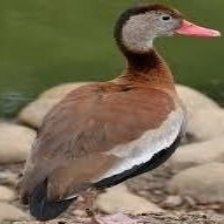
Species: SPOTTED WHISTLING DUCK
Scientific name: DENDROCYGNA GUTTATA
ImageNet parent category: drake